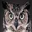
Label: bird